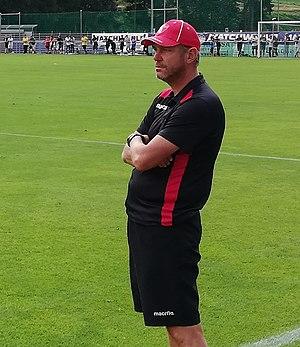
Stéphane Henchoz entraînant le FC Sion contre le Everton FC lors d'un match amical à Bagnes, en Suisse, en juillet 2019
Stéphane Henchoz, né le 7 septembre 1974 à Billens, est un footballeur international suisse. Il évolue au poste de défenseur central du début des années 1990 à la fin des années 2000. Après la fin de sa carrière de joueur, il est devenu entraîneur de football.